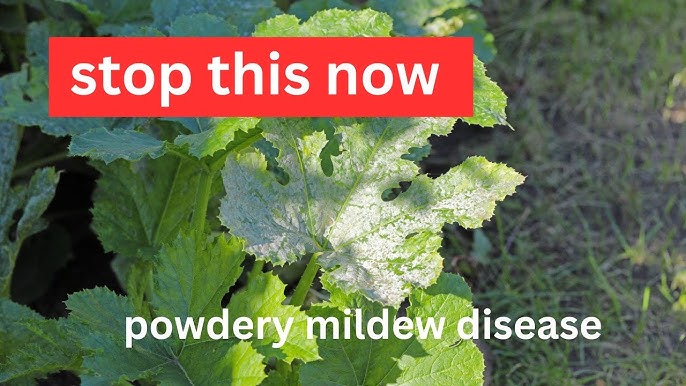
Plant: Squash
Disease: squash powdery mildew